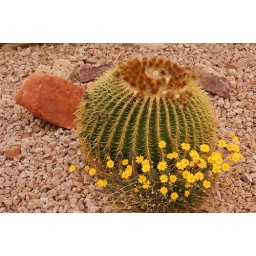
cactus-37.JPGBarrel cactus fronted with yellow daisy-like flowers in Sun Lakes, AZ.ladies,one of the pics I took while in AZ.dan